Robocon India

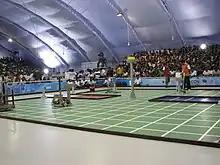
Robocon India 2008

The theme for Robocon 2008 declared by India was "Govinda", a traditional Indian Deity who used to play earthly games by capturing butter/cheese from heads of Gopis.